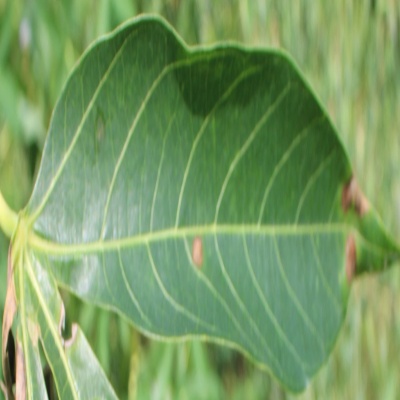
Crop: Cassava
Condition: bacterial blight